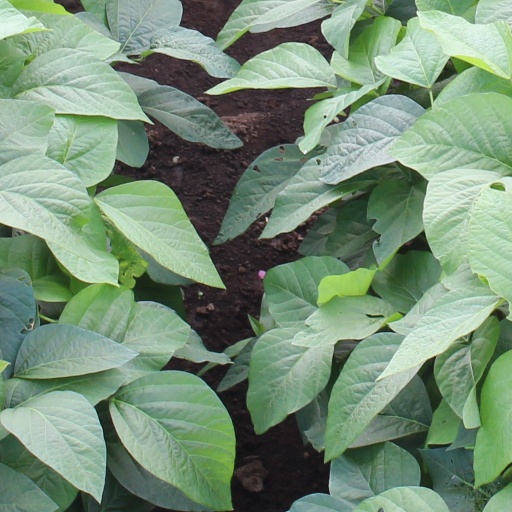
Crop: soybean